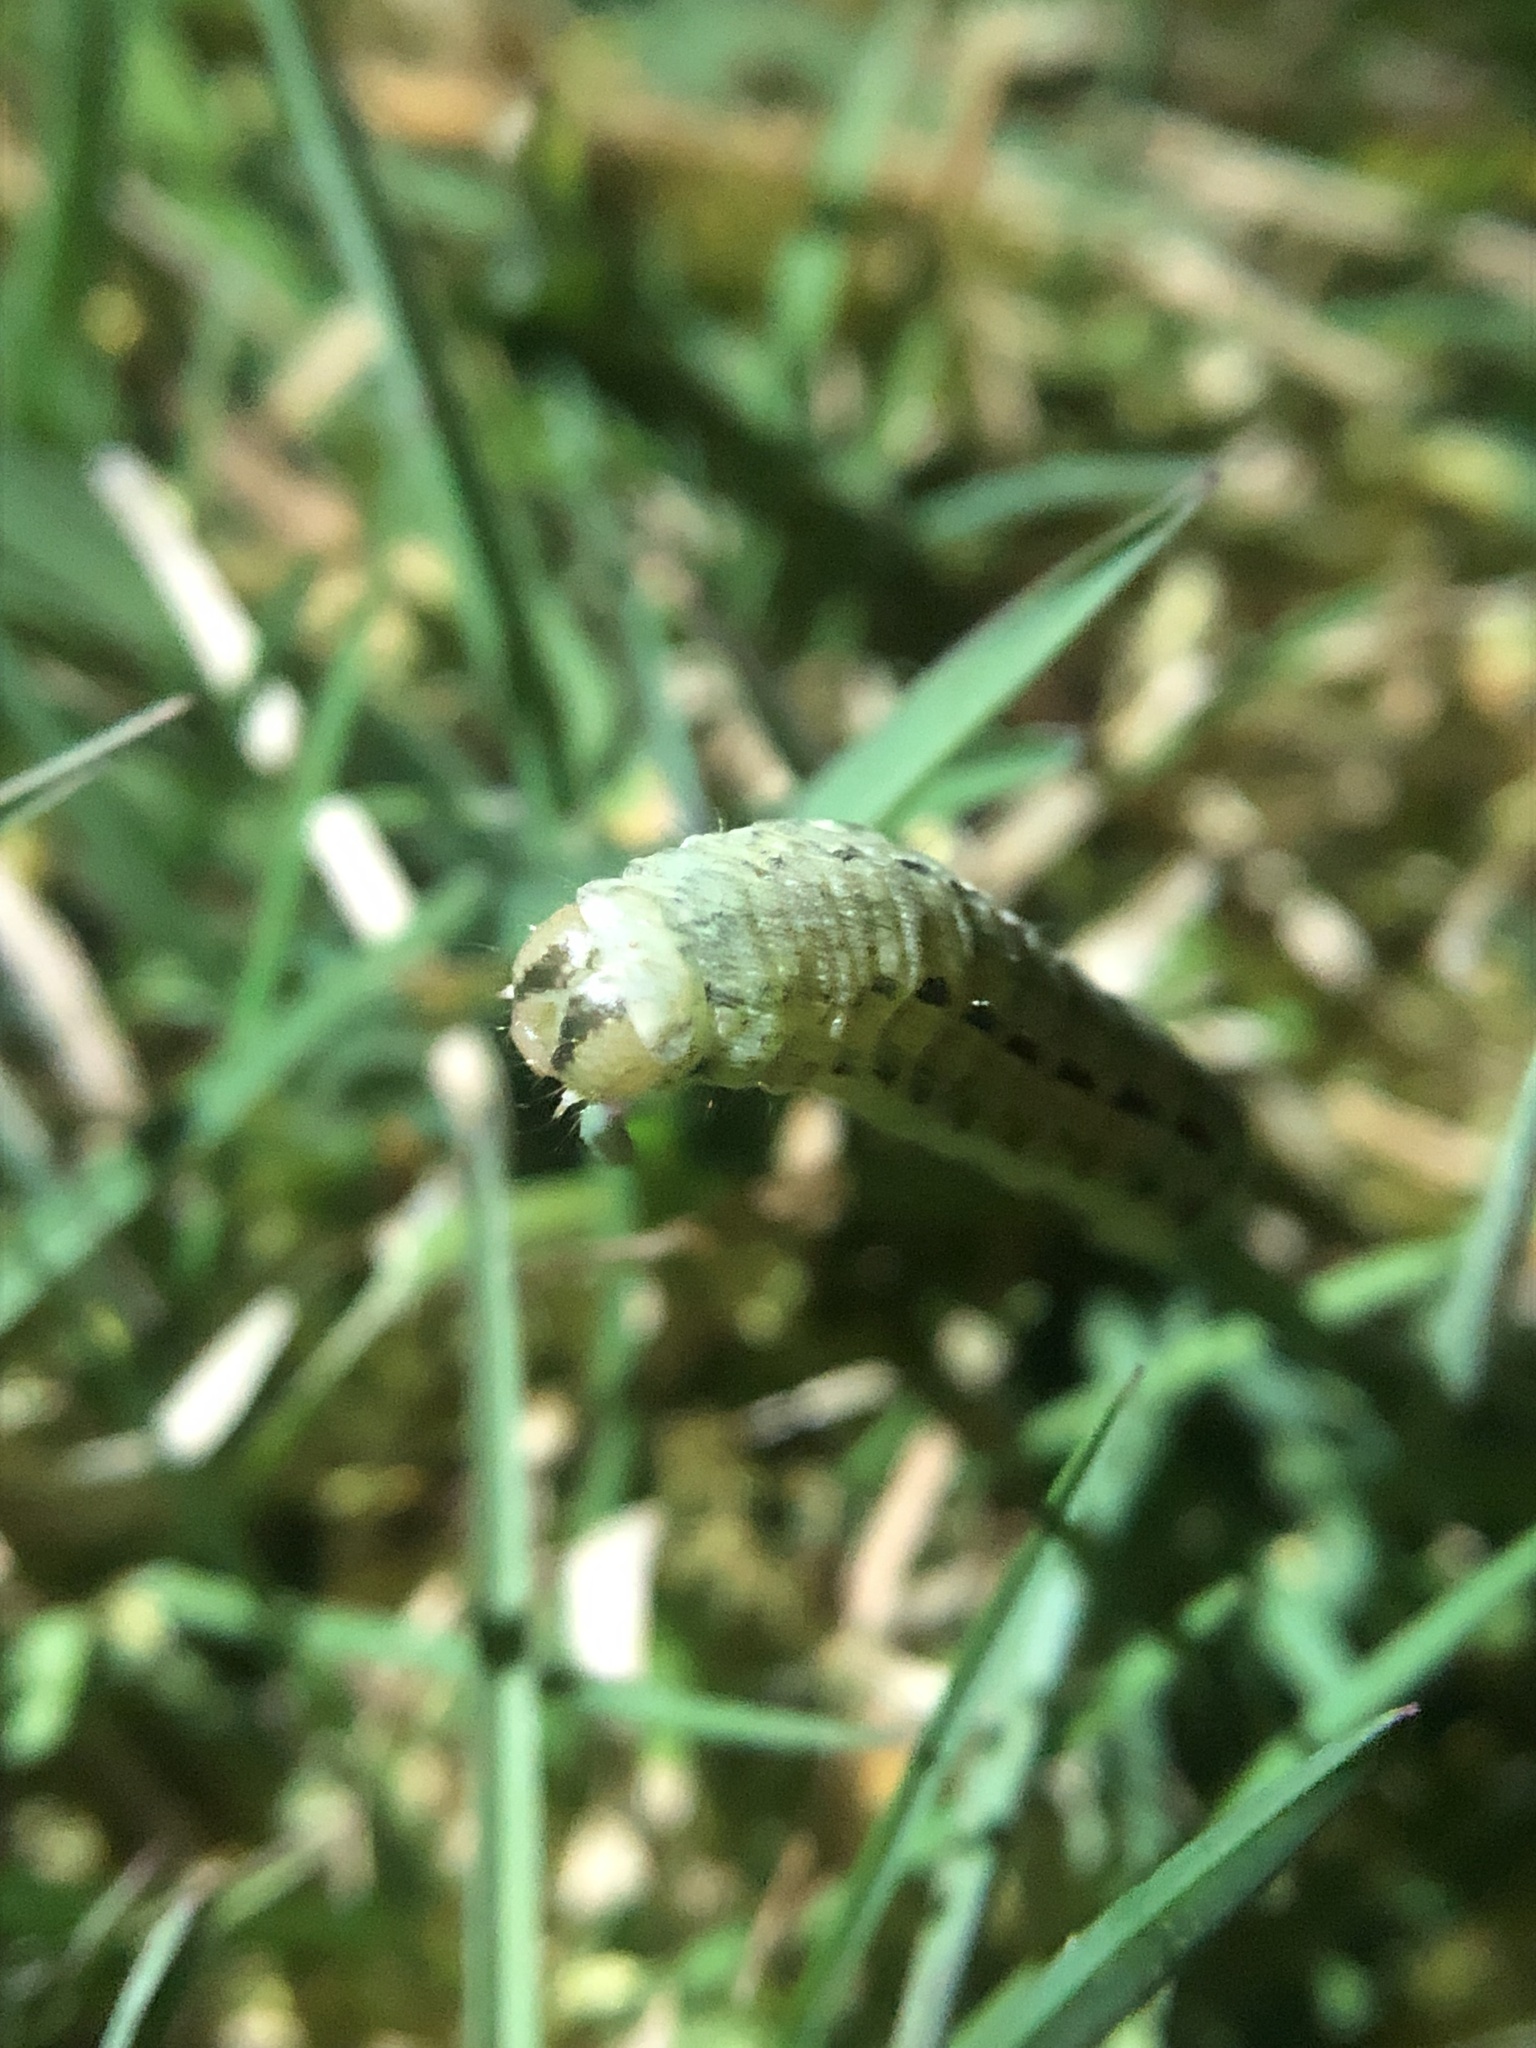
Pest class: cutworms